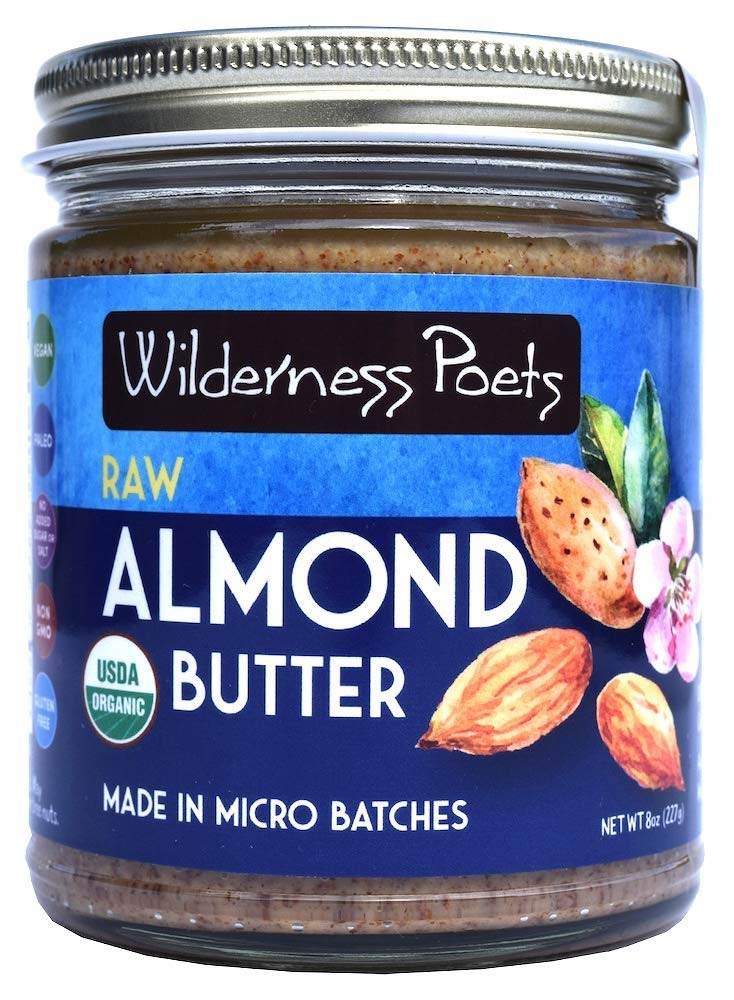
Item Name: Wilderness Poets, Almond Butter - Organic Raw Nut Butter (8 Ounce) - Vegan, Gluten Free, Non GMO, No Salt, No Sugar - Glass Jar
Bullet Point 1: 1 Jar of Wilderness Poets Organic Raw Almond Butter - 8 oz (227 g)
Bullet Point 2: Ingredients: Organic, Raw, California Almonds
Bullet Point 3: USDA Certified Organic, RAW, Vegan, Gluten Free, Non-GMO, No added Salt or Sugar
Bullet Point 4: Made in Small Batches - Packaged in a Glass Jar to Preserve Freshness
Bullet Point 5: Spreadable Almond Butter with a Creamy and Very Slightly Crunchy Texture.
Product Description: Wilderness Poets Raw Almond Butter is made with 100% Organic, California grown Almonds. These carefully selected, premium almonds are bursting with life and flavor. We are proud to offer you an incredibly smooth, creamy, and delicious almond butter. We have chosen to make our Almond Butter with Organic, Raw California Almonds for several reasons. Wilderness Poets strongly advocate for natural ingredients and work to remain loyal to our regional growers (rather than importing Almonds for our Almond Butter). Note from our Almond supplier: "Our Organic Almond growers use water pasteurization which does not effect the almonds' ability to germinate. We've actually grown almond trees with our shelled Organic California Almonds in order to prove to ourselves the nuts are raw and viable. Our relationship with our California farmers supports the regional economy and helps build strong community." Almonds are one of the earth’s most ancient and nutritious food sources. They are an excellent source of energy and fiber, and are loaded with vitamin E. The almond has always been a favorite symbol (and source of sustenance) for writers and artists. Shakespeare refers to the almond as a powerful symbol of temptation. Van Gogh devoted over a dozen paintings to their likeness.
Value: 8.0
Unit: Ounce

Price: 12.74